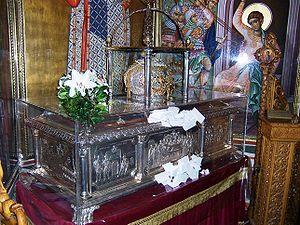
Une châsse désigne généralement un reliquaire contenant le corps d'un saint, voire de deux ou trois s'il s'agit par exemple de saints martyrisés ensemble. Il s'agit donc d'une sorte de cercueil-reliquaire.
Démétrios de Thessalonique ou Démétrius ou Dimitrios ou Dimitri ou Démètre, est un grand martyr chrétien qui a accompli son martyre à Thessalonique au début du IVᵉ siècle, vers l'an 306.